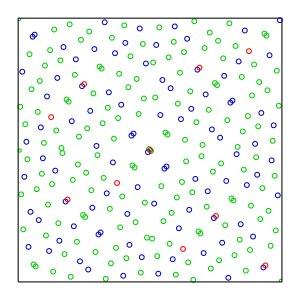
En analyse numérique, la méthode de quasi-Monte-Carlo est une méthode d'intégration numérique et la résolution de problèmes numériques par l'utilisation de suites à discrépance faible. Elle s'oppose donc à la méthode de Monte-Carlo qui utilise des suites de nombres pseudo-aléatoires.